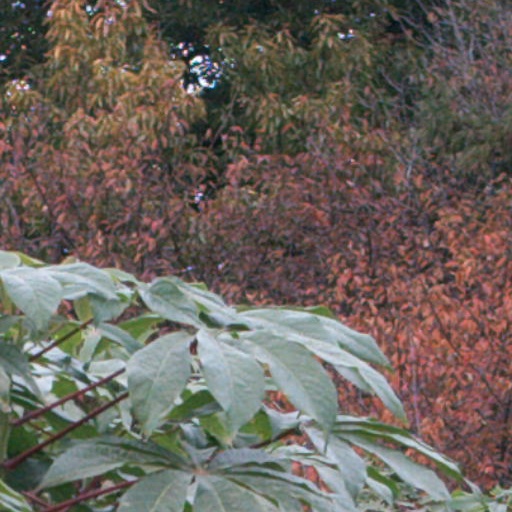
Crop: cassava